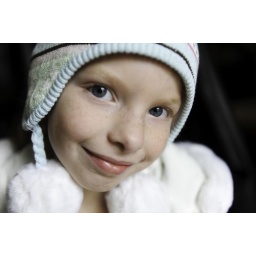
12.05.2009but this hat was too cute not to take some wintery looking photos here in FL. :o)